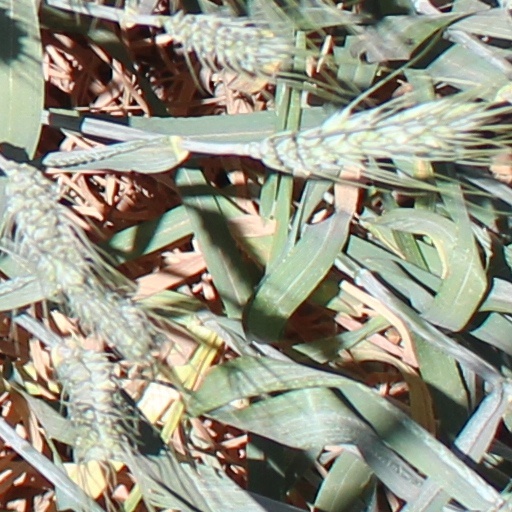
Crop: wheat